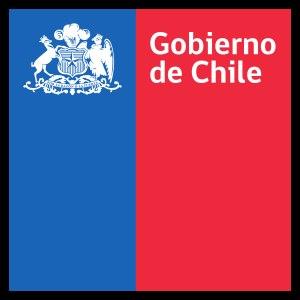
Le Chili est une république depuis son indépendance en 1810 et, depuis 1826, un président de la République est à la tête de l’État et du gouvernement. Le président de la République est élu au suffrage universel pour une durée de quatre ans, sans possibilité de réélection immédiate.